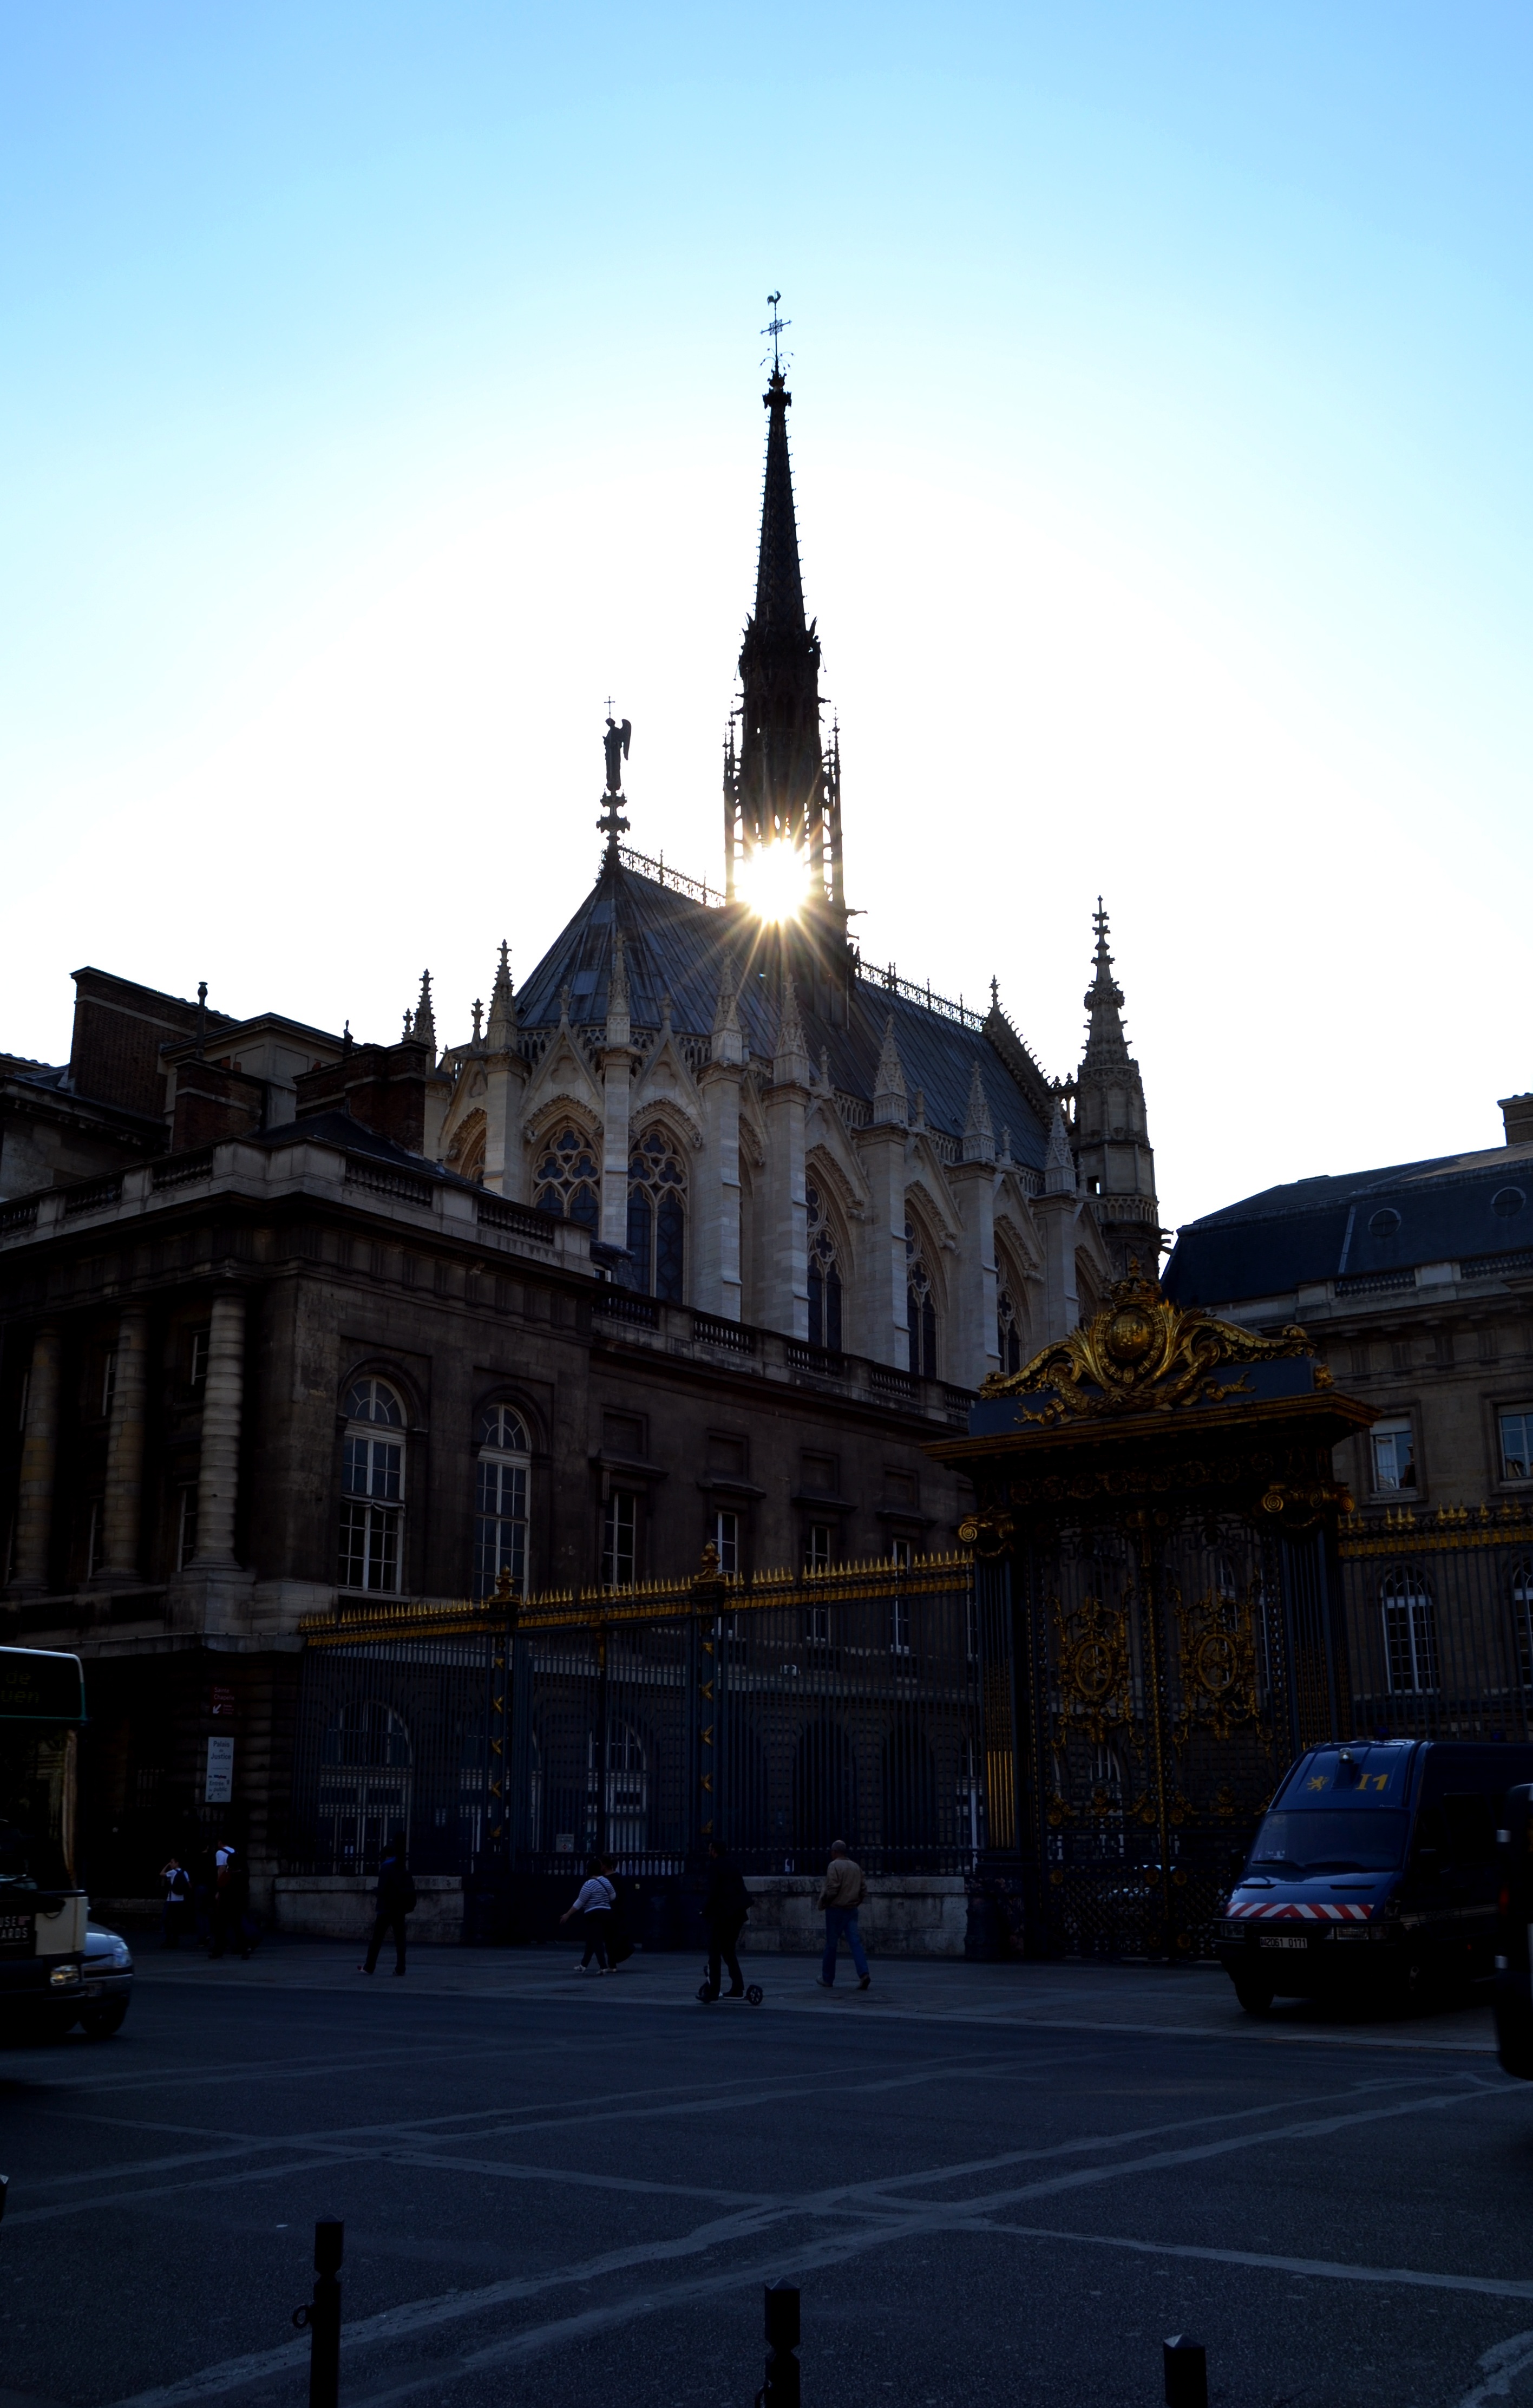
night, town, building, city, paris, monument, cityscape, france, evening, spring, plaza, landmark, church, cathedral, place of worship, spire, town square, basilica